Angelo Bolanachi

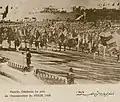
Alexandria Stadium during its opening ceremony in 1929

Part of Bolanachi's original plan for Alexandria to host the 1916 Olympics included plans for the construction of a stadium atop the site of an ancient Ptolemaic stadium. In 1918, Bolanachi held another festival to support the development of sports on a national level, specifically through the support for a new stadium in Alexandria. The new Sultan of Egypt, Fuad I, was in attendance, and the following year, the city of Alexandria announced it had collected donations from Fuad I, Prince Omar Toussoun, and Bolanachi himself, totaling , of which came from Bolanachi. This amount met the budget requirements for the construction of the stadium, which began in 1921. Alexandria Stadium was completed in 1928.